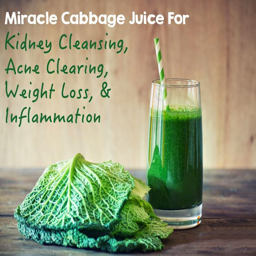
we all are aware of fact or we can say very important benefit of cabbage , that it is full of fiber .